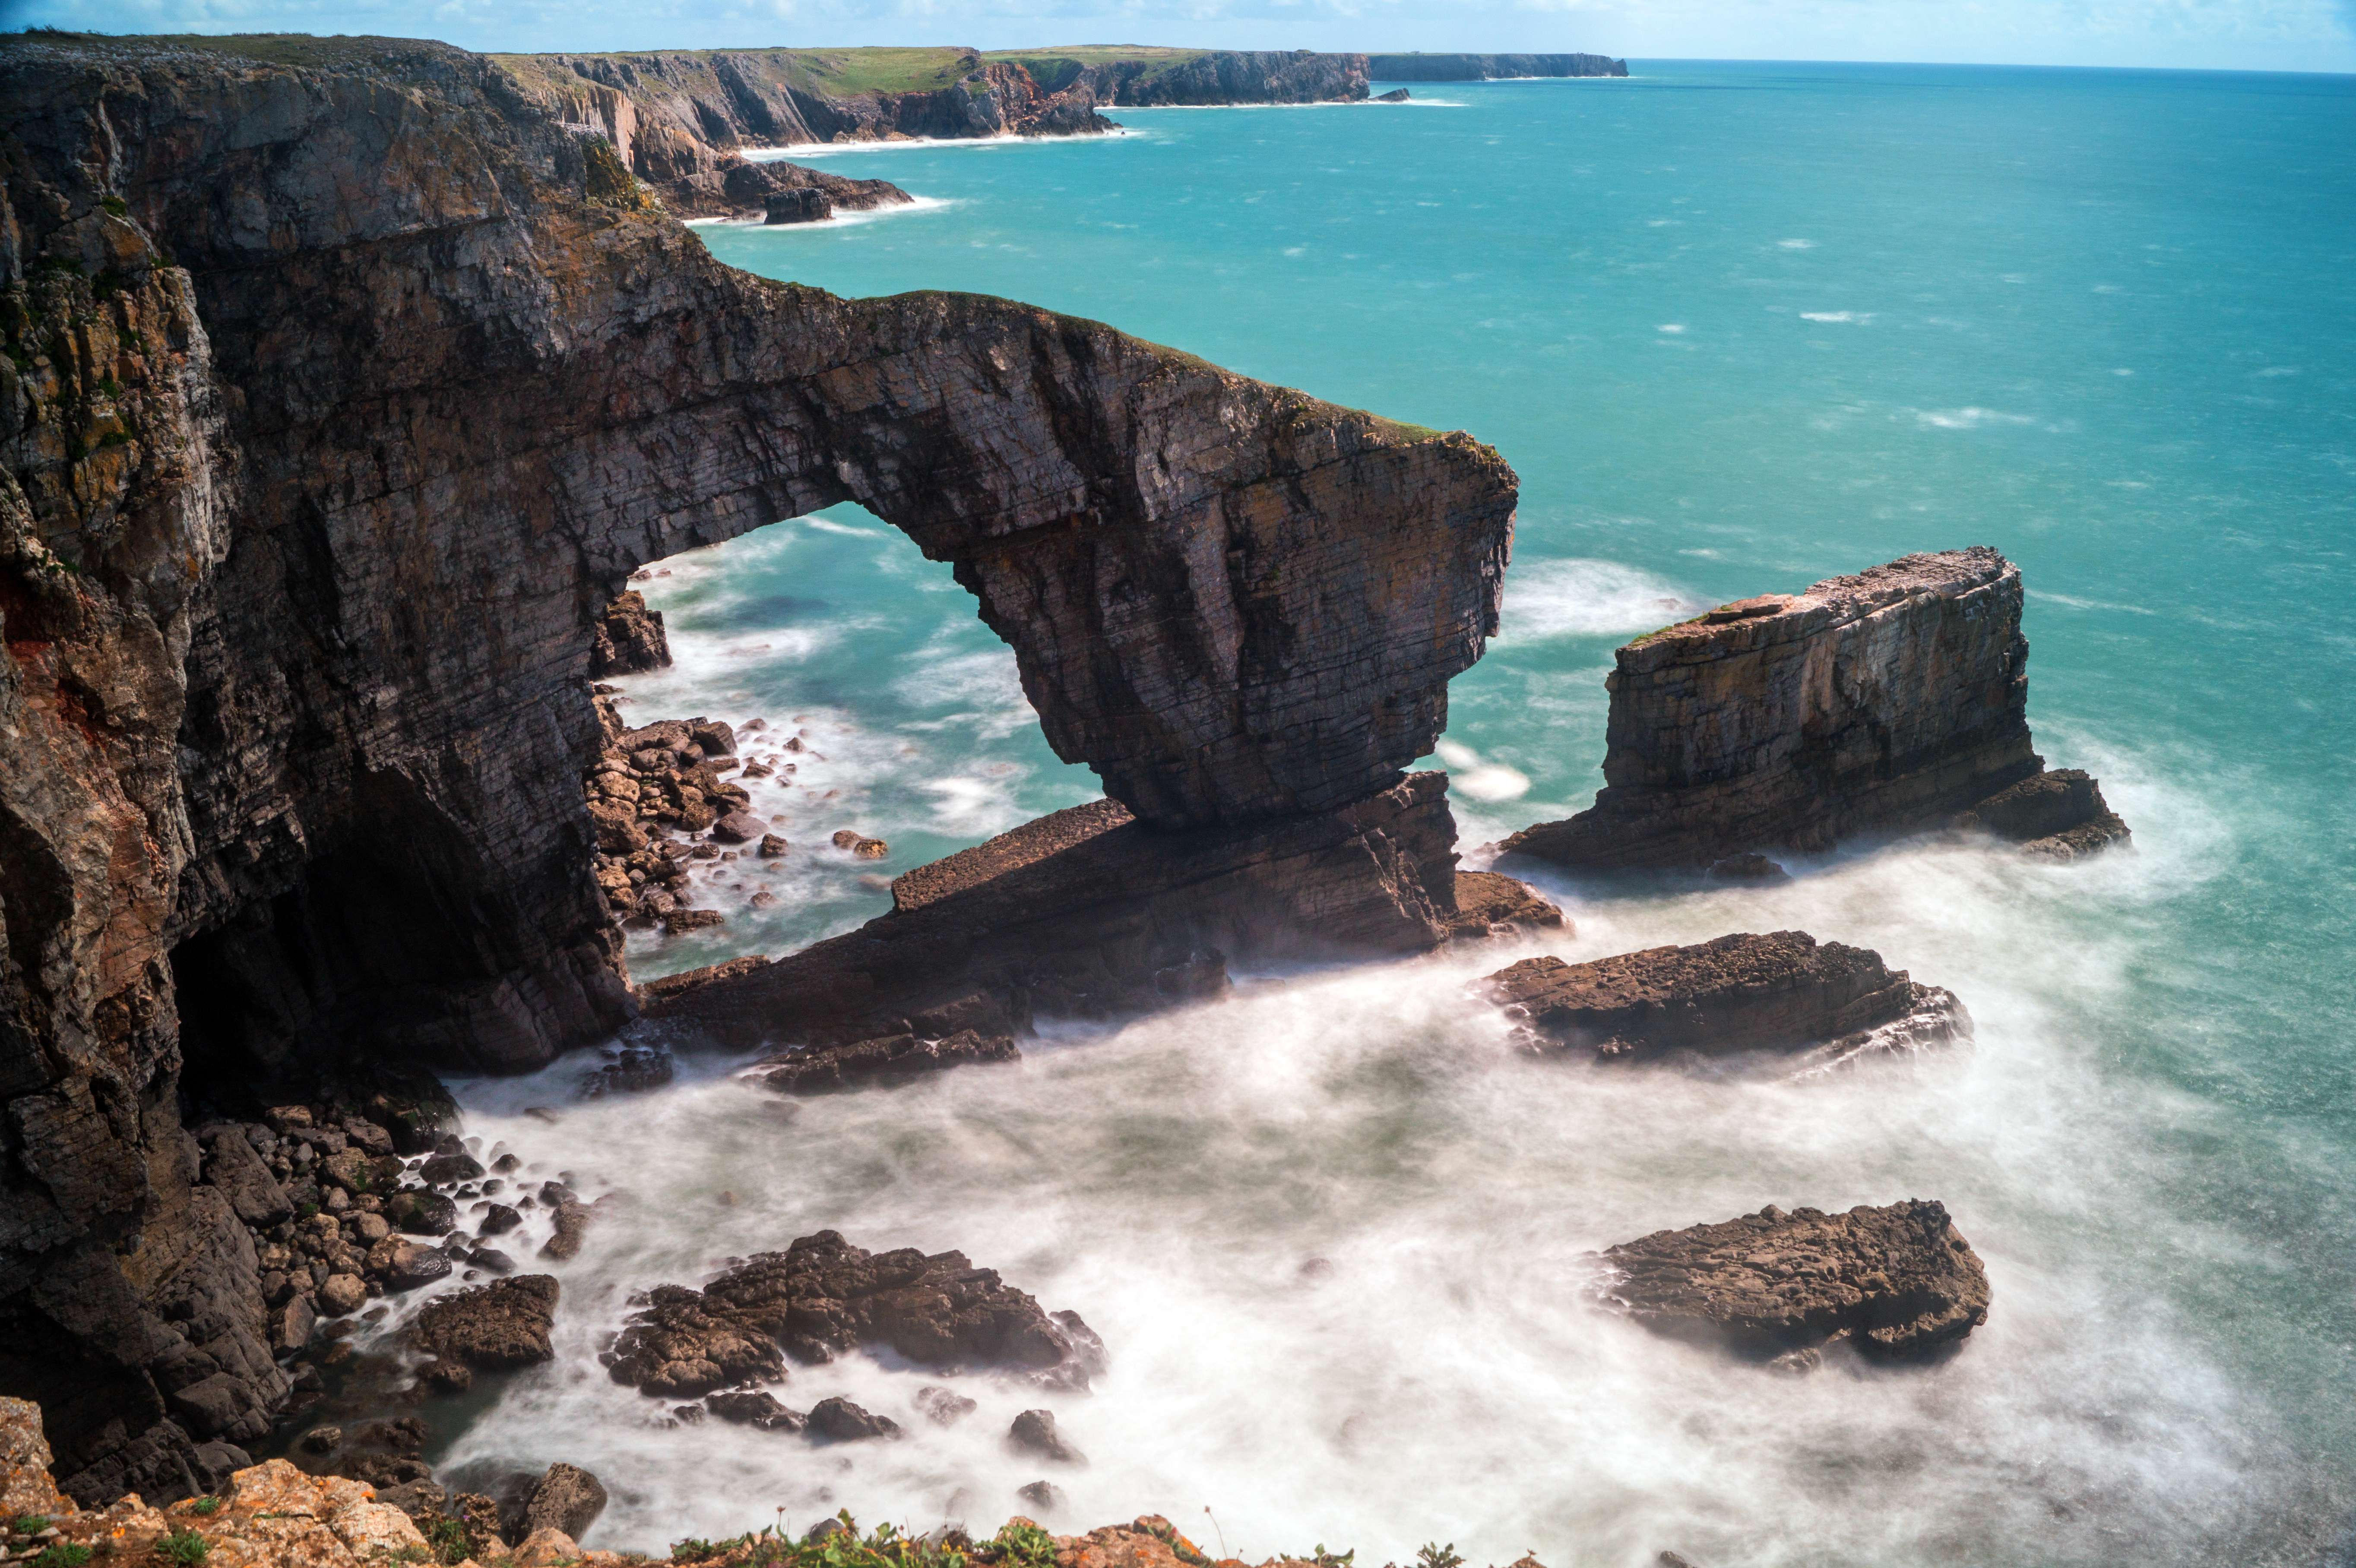
sea, coast, water, rock, ocean, bridge, shore, wave, coastal, formation, cliff, cove, green, park, bay, rocky, stack, terrain, material, body of water, rocks, uk, long, wales, waves, exposure, cape, pembrokeshire, landform, natural arch, sea cave, geographical feature, wind wave